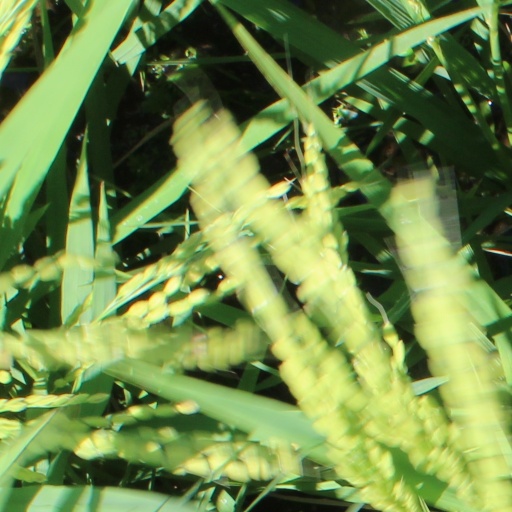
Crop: rice